Damon Jones (economist)

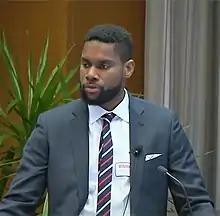
Jones in 2017

Damon Jones is an American economist and associate professor at the Harris School of Public Policy in the University of Chicago. Alongside his academic research, Jones is a popular science communicator and regularly provides expert commentary on issues related to economics and public policy. During the COVID-19 pandemic he investigated the disproportionate impact of coronavirus disease on communities of color, and delivered evidence on his findings before the United States House Committee on the Budget.